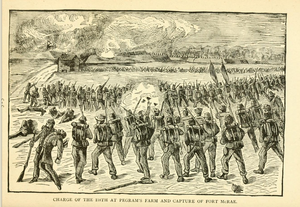
James Gwyn, né le 24 novembre 1828 à Derry et mort le 17 juillet 1906 à Yonkers, est un officier de l'armée de l'Union pendant la guerre de Sécession. Il immigre de l'Irlande en 1846, travaillant d'abord comme magasinier à Philadelphie et plus tard en tant que commis à New York. Au début de la guerre, en 1861, il s’enrôle dans l’armée, affecté comme capitaine au 23ᵉ régiment d'infanterie de Pennsylvanie. Il prend plus tard le commandement du 118ᵉ régiment d'infanterie de Pennsylvanie. Gwyn conduit ce régiment à travers plusieurs de ses 39 combats enregistrés, y compris les engagements à Seven Pines, Fredericksburg, Shepherdstown, Five Forks et Gettysburg.